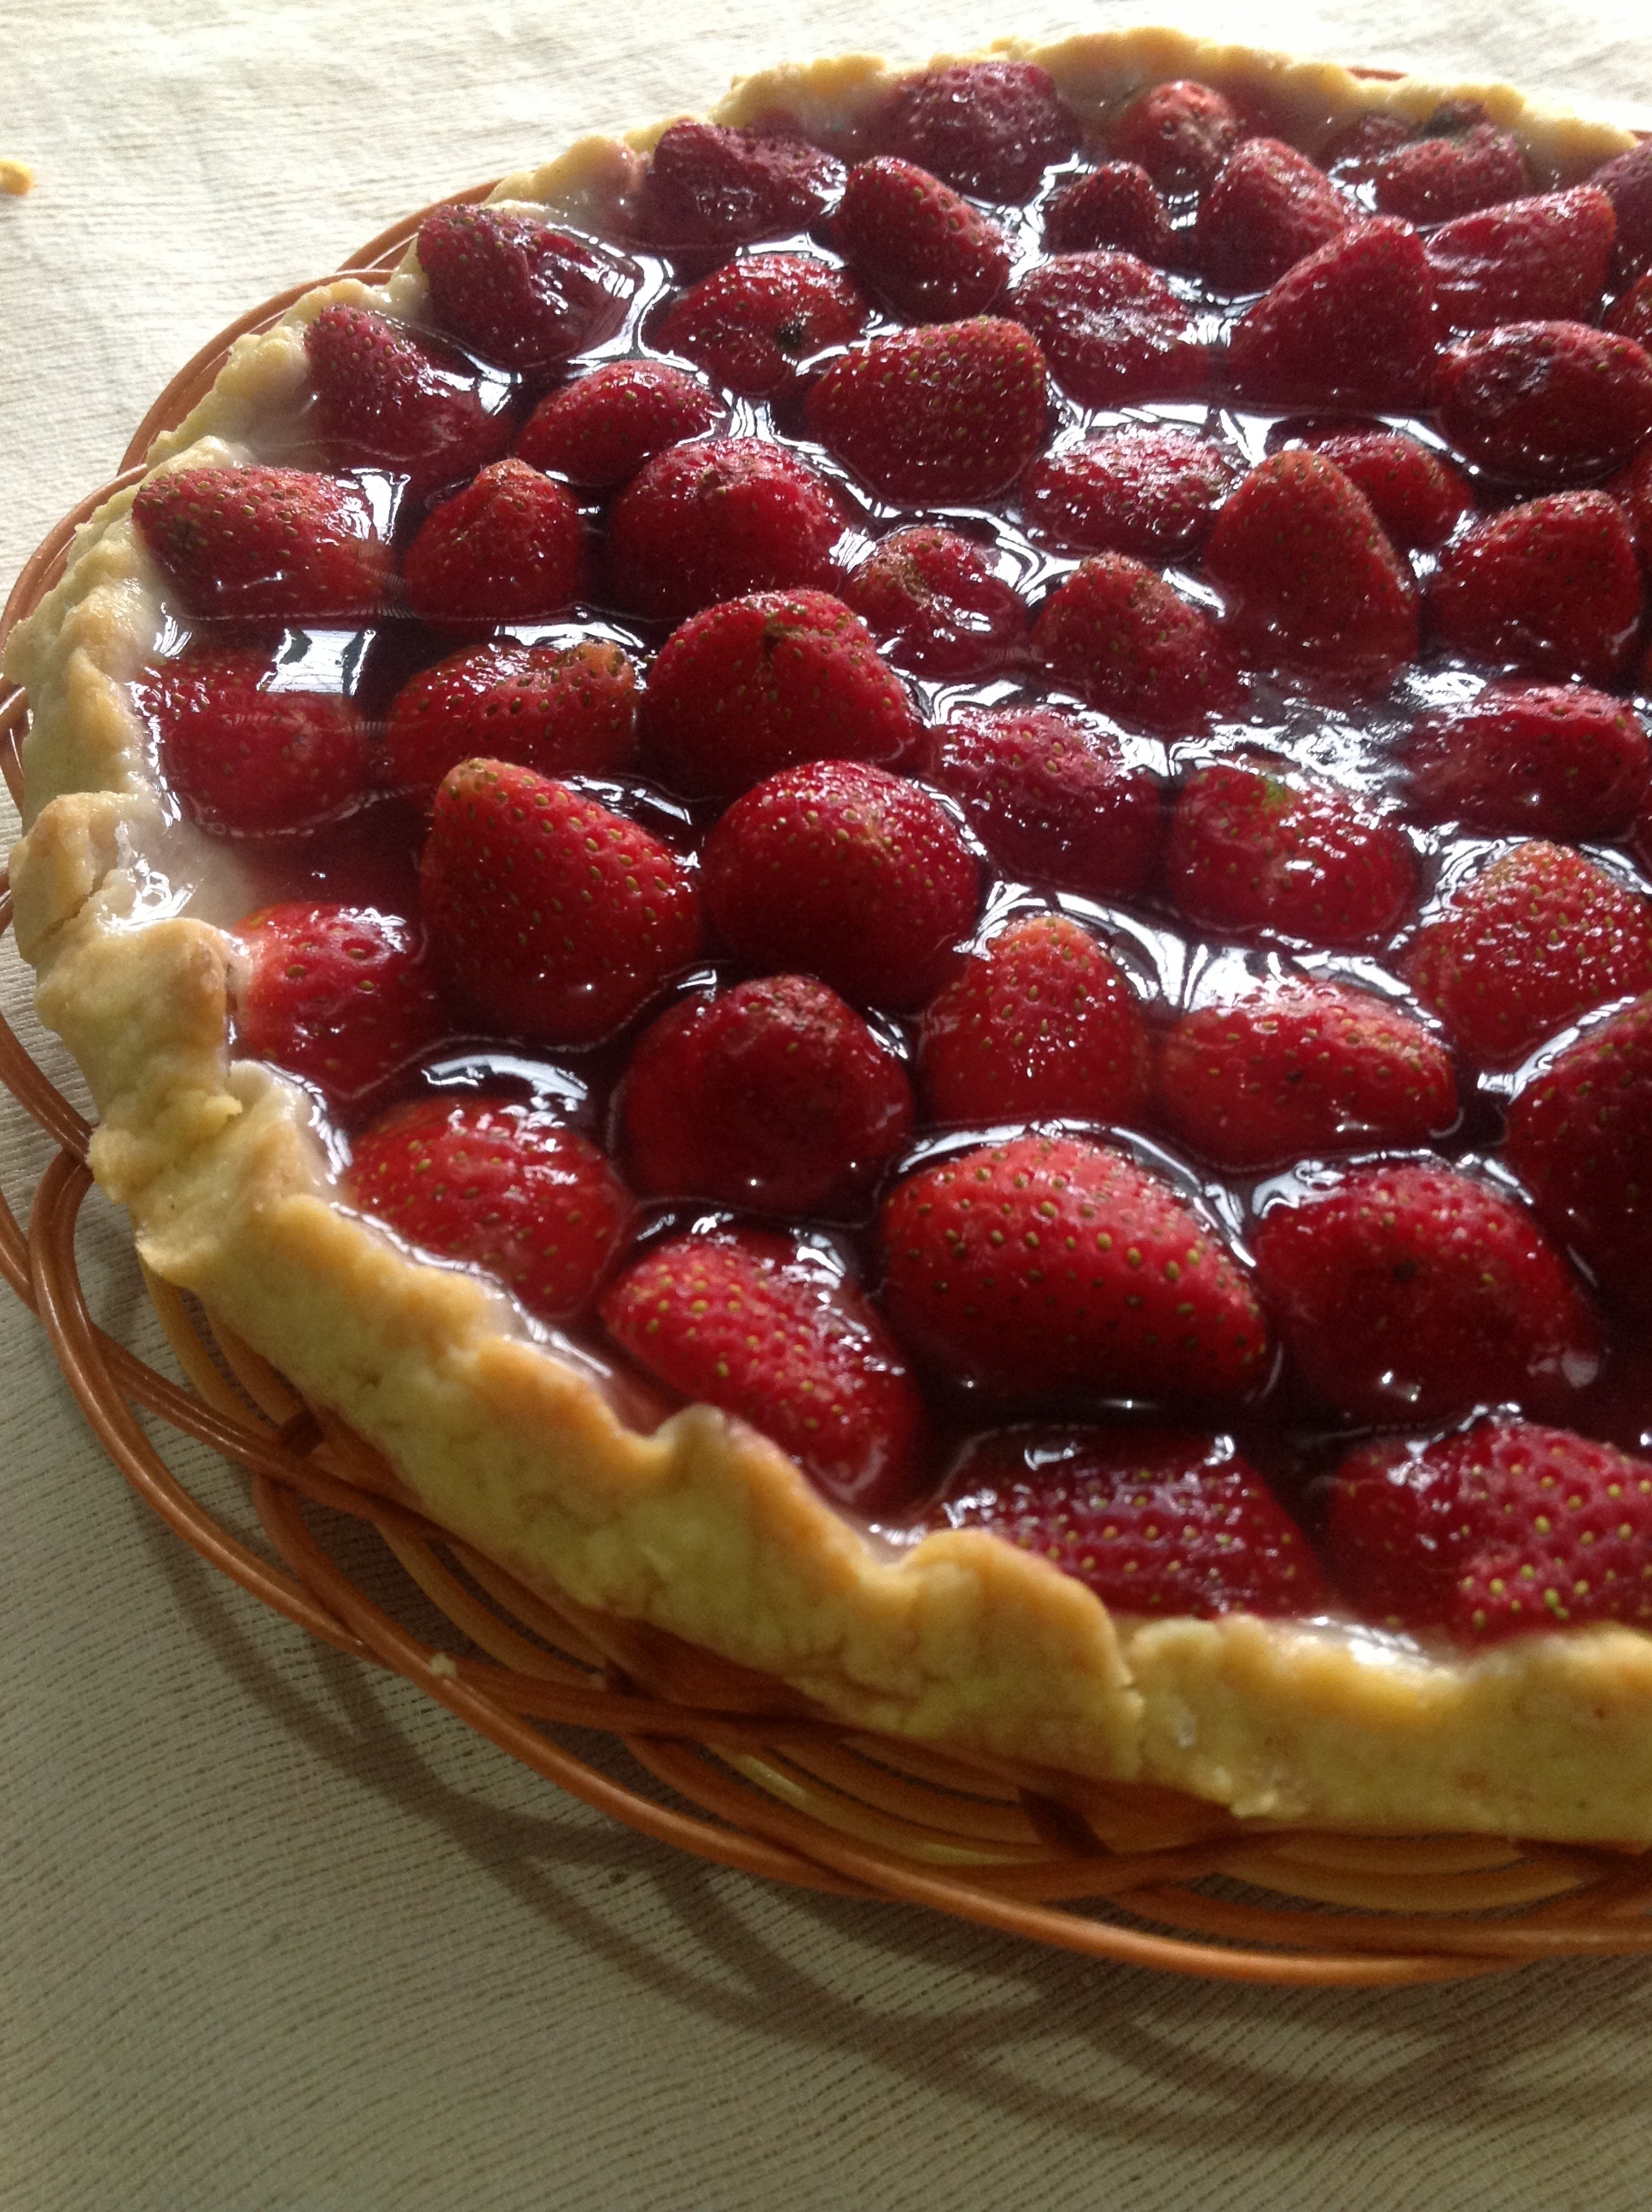
plant, raspberry, fruit, sweet, desert, dish, food, produce, snack, dessert, cuisine, delicious, cake, pie, pastry, strawberry, cherry pie, cookies, sugar, tasty, fruits, candy, tart, teatime, cheesecake, baked goods, torte, sweetie, strawberry pie, pavlova, blackberry pie, frutti di bosco, delicious cake